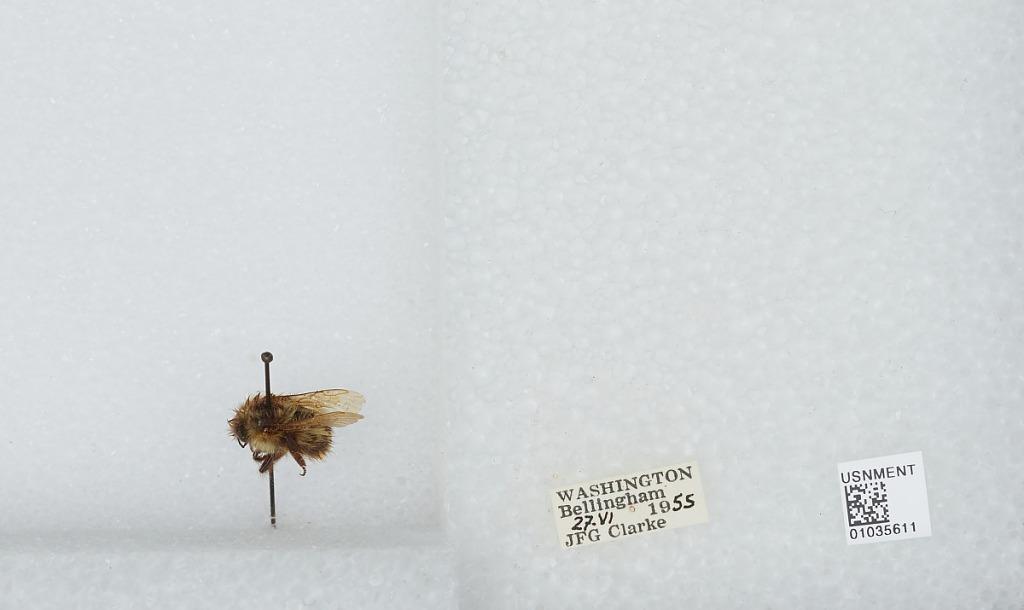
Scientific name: Bombus (Pyrobombus) mixtus Cresson
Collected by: J. Clarke
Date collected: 1955-6-27
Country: United States
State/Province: Washington
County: Whatcom
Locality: Bellingham
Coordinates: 48.7503, -122.475